Miss USA 2020

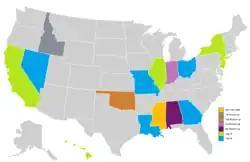
The state map results of Miss USA 2020, colors shaded in each state

For the first time since 2012, the number of finalists increased to sixteen, up from fifteen in previous years. The results of the preliminary competition — which consisted of the swimsuit competition, the evening gown competition, and the closed-door interview determined the first fifteen semi-finalists who advanced at the first cut. The sixteenth finalist was determined through an online vote from the viewing public. During the final competition, the top sixteen competed in swimsuit, and the top ten in evening gown. The top five format returned for the first time since Miss USA 2015, where the five finalists competed in two question rounds. The winner and her runners-up were determined by a panel of judges.